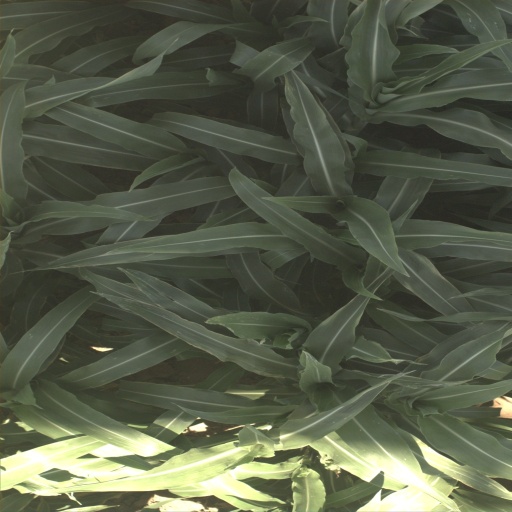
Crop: sorghum